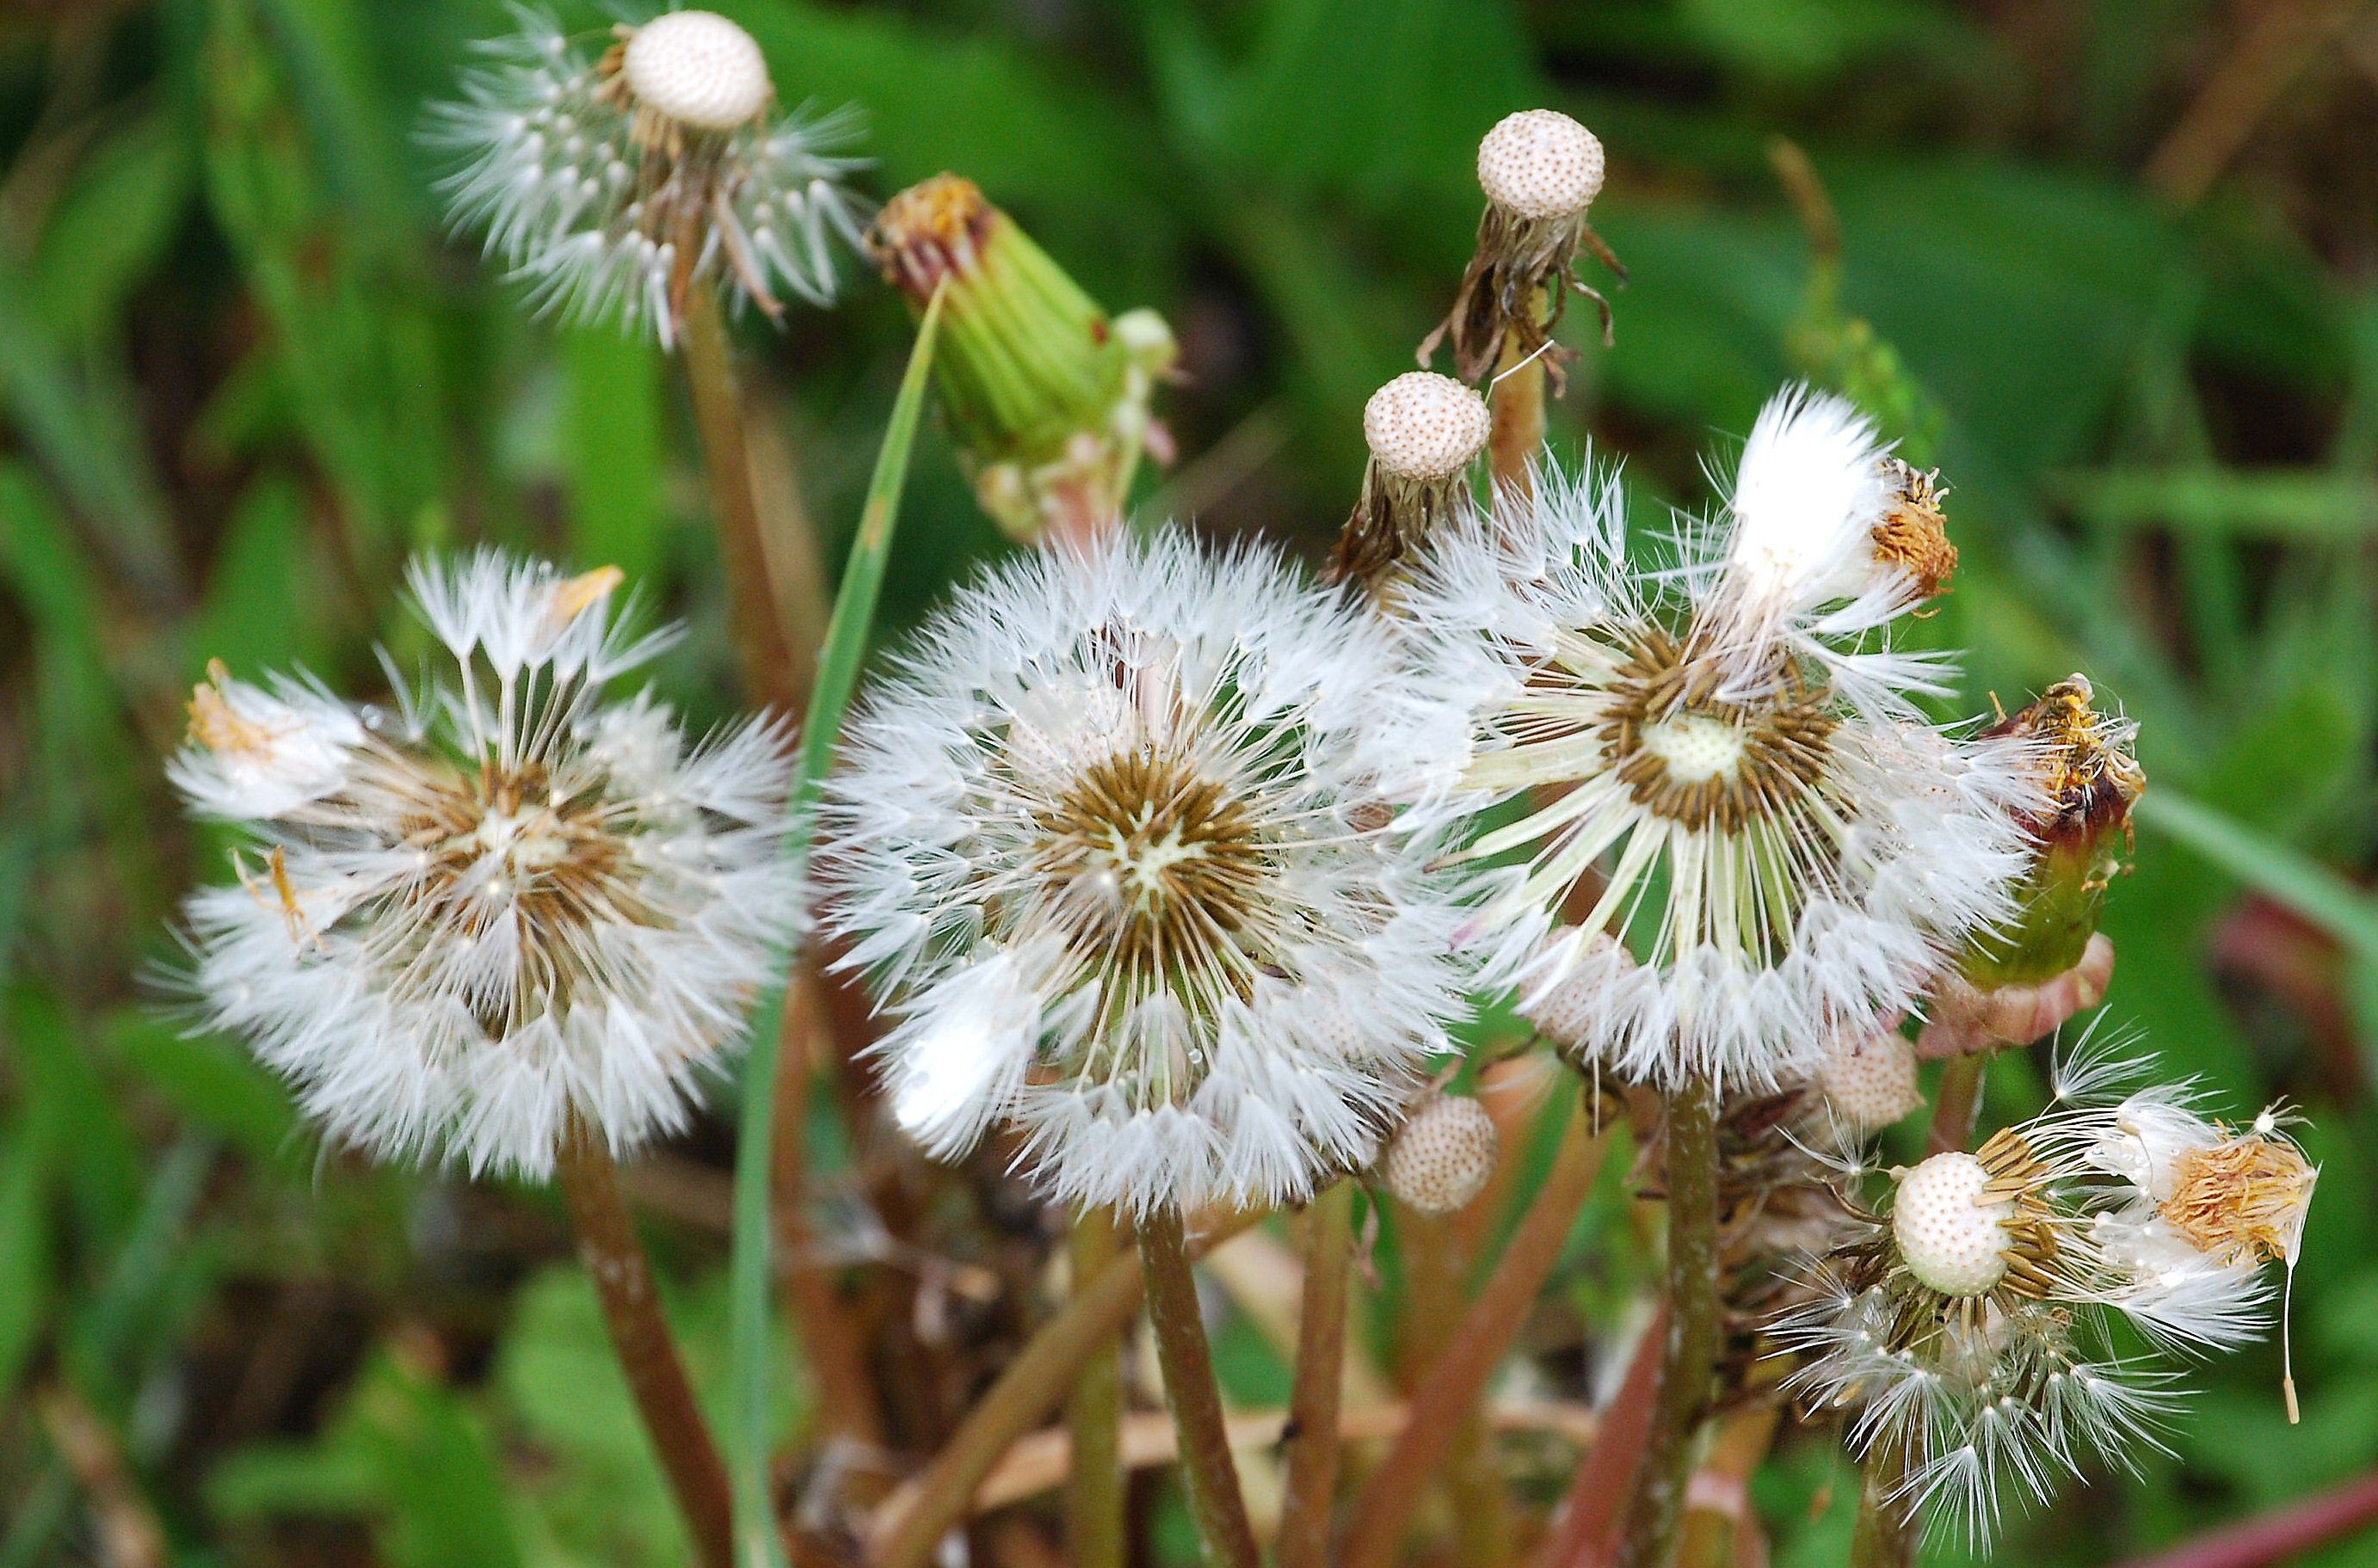
nature, blossom, plant, meadow, flower, summer, fluffy, produce, botany, closeup, flora, wildflower, weed, close up, seeds, dandelions, macro photography, flowering plant, daisy family, land plant